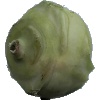
Label: Kohlrabi 1